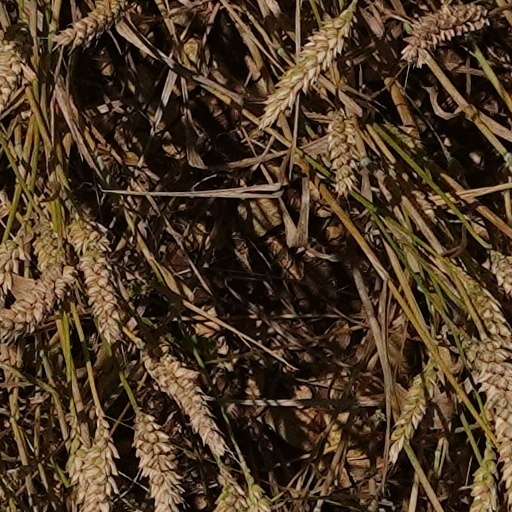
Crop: wheat